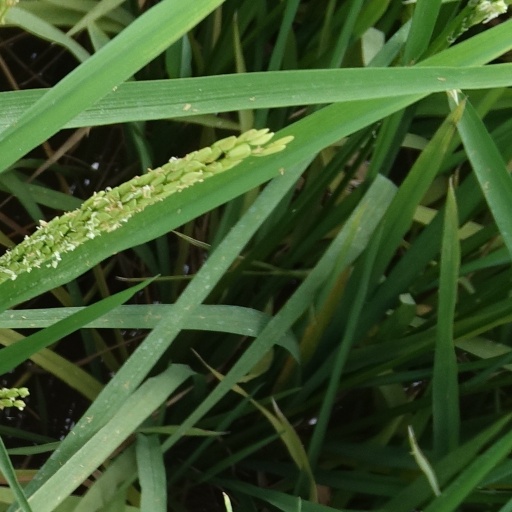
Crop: rice